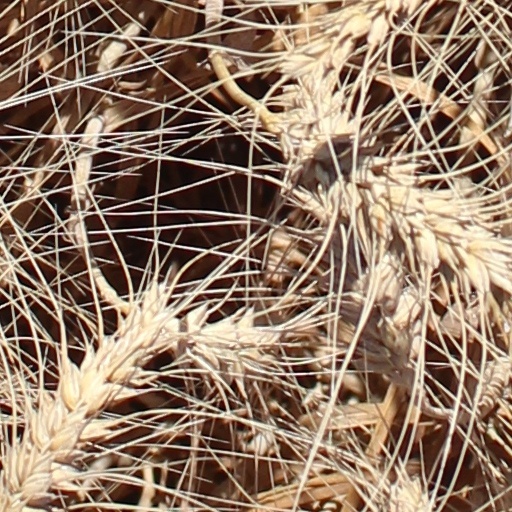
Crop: wheat